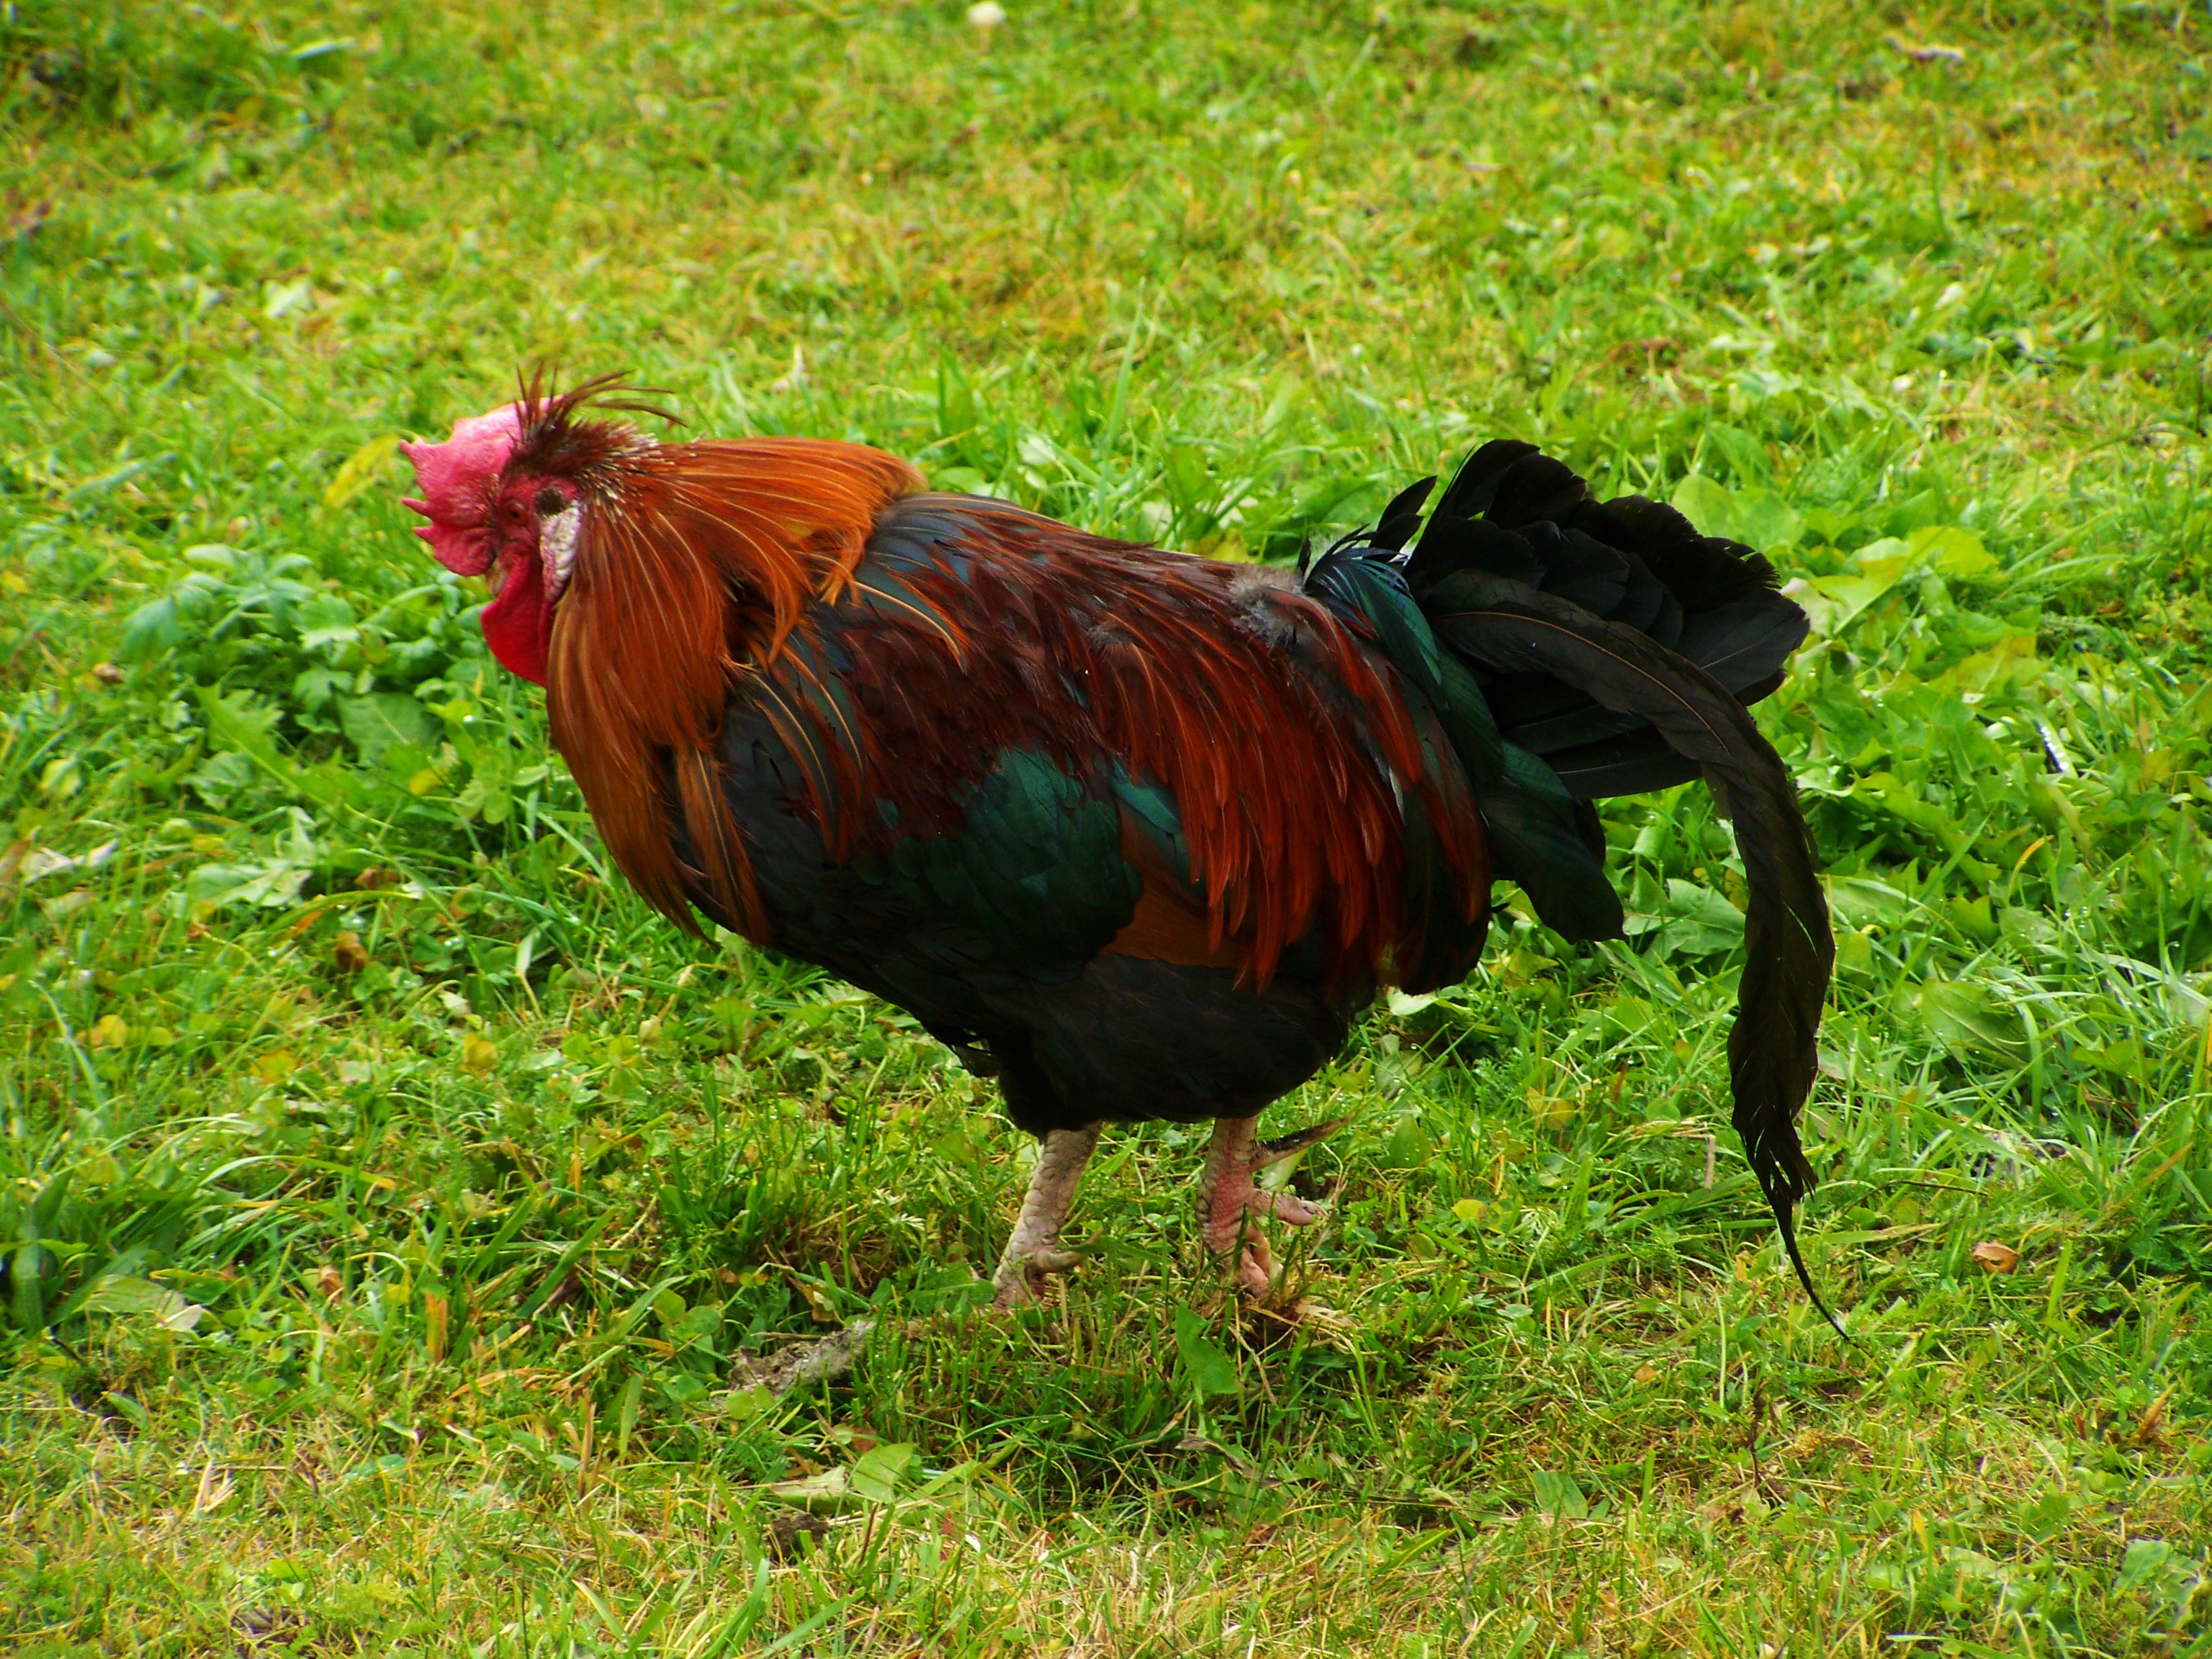
bird, farm, prairie, beak, color, chicken, fowl, fauna, rooster, poultry, cock, galliformes, vertebrate, phasianidae